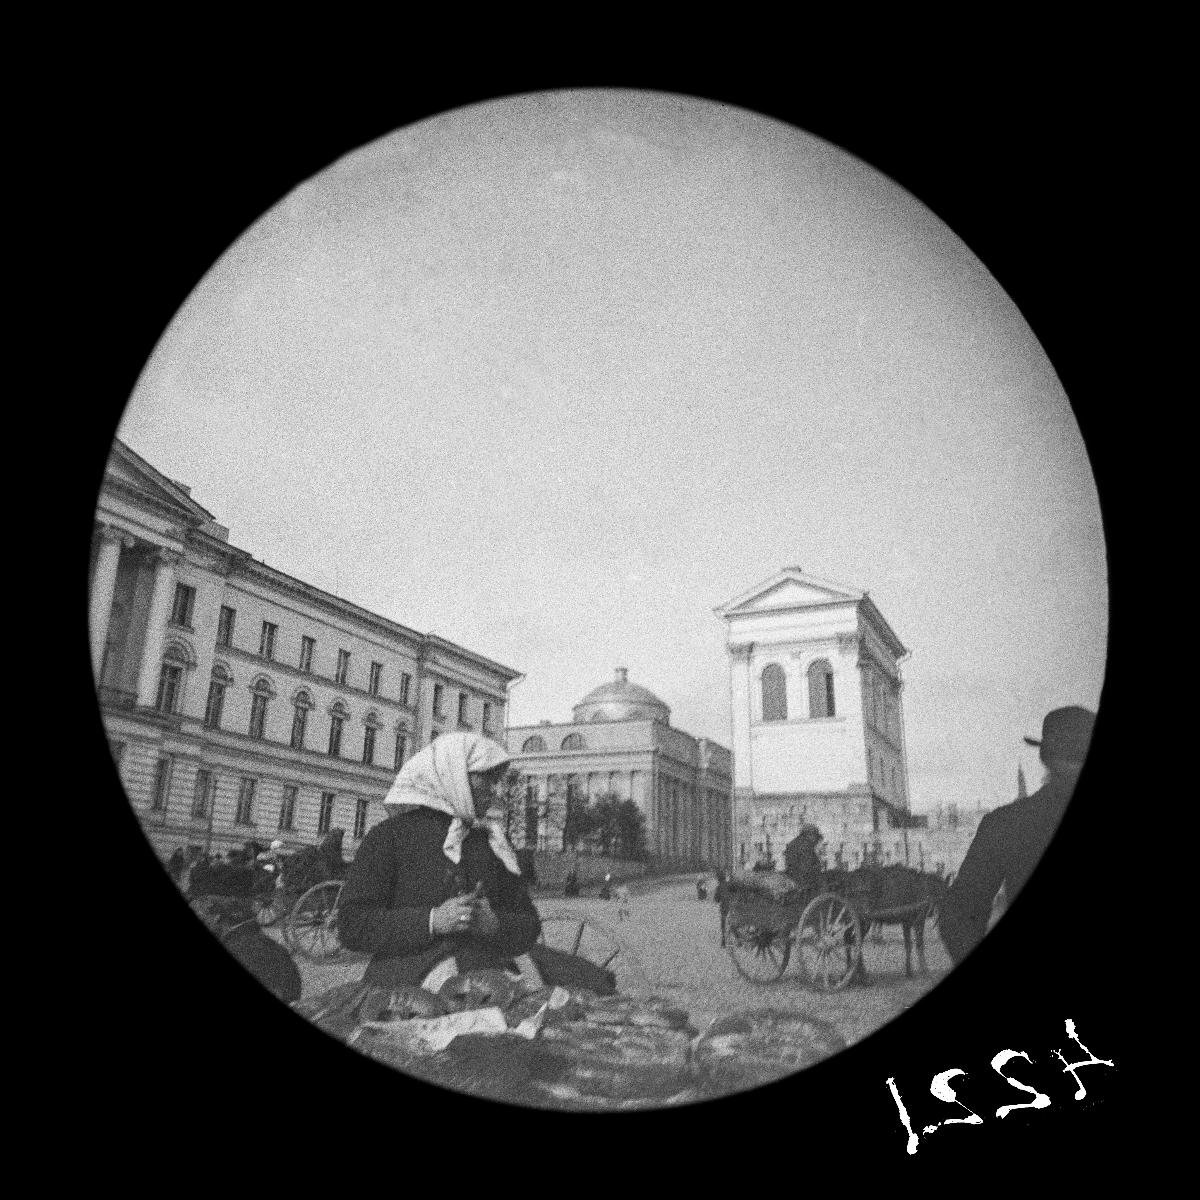
Leivänmyyntiä Senaatintorilla
sisällön kuvaus: Leivänmyyntiä Senaatintorilla. mustavalkoinen
Kuvaaja: Wasastjerna, Nils Jakob, valokuvaaja
Ajankohta: kuvausaika 1889 lokakuu
Paikka: Suomi, Uusimaa, Helsinki, Kruununhaka Helsinki, Senaatintori
Aiheet: torit, aukiot, myyjät, leivonnaiset, leipä, hevonen, työhevoset, hevosajoneuvot, tuomiokirkot, yliopistot